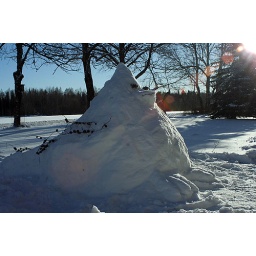
A bird demanding seeds and greaseballs in front of my house